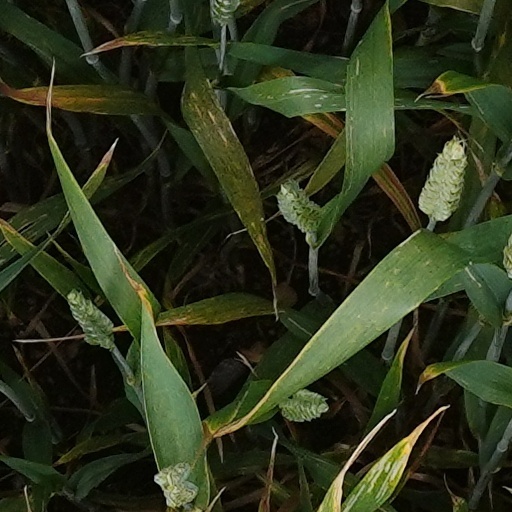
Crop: wheat